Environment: lab
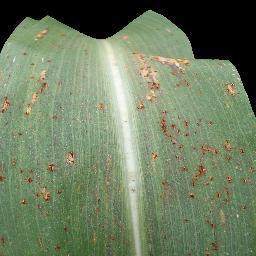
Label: common_rust